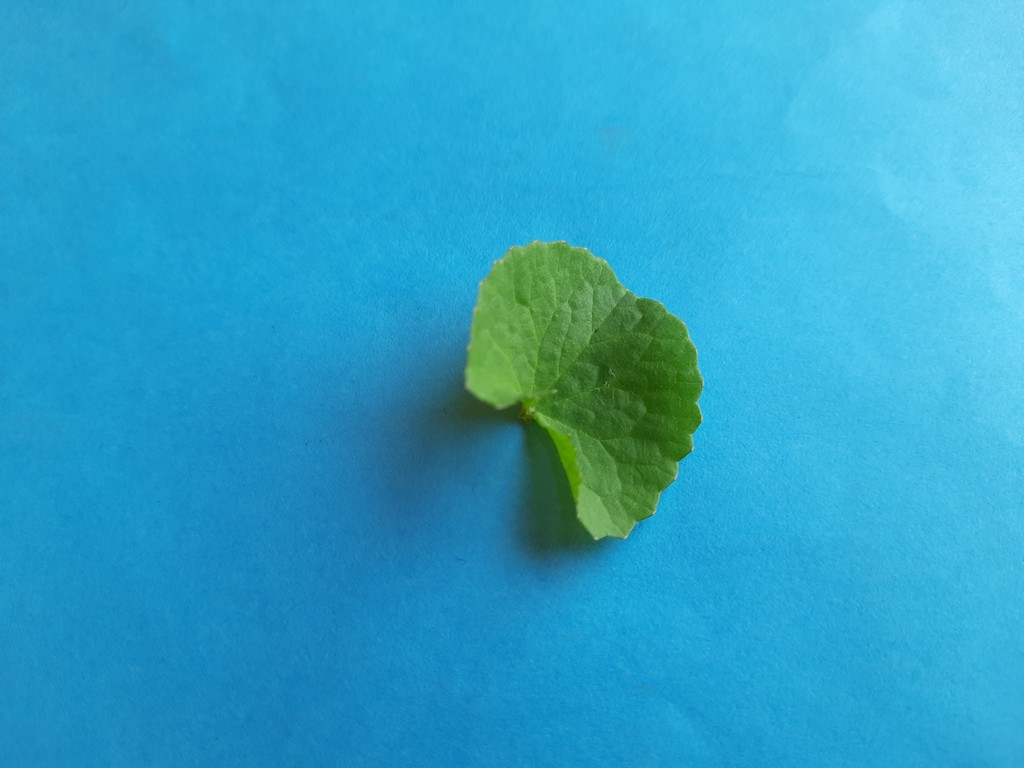
Label: Healthy